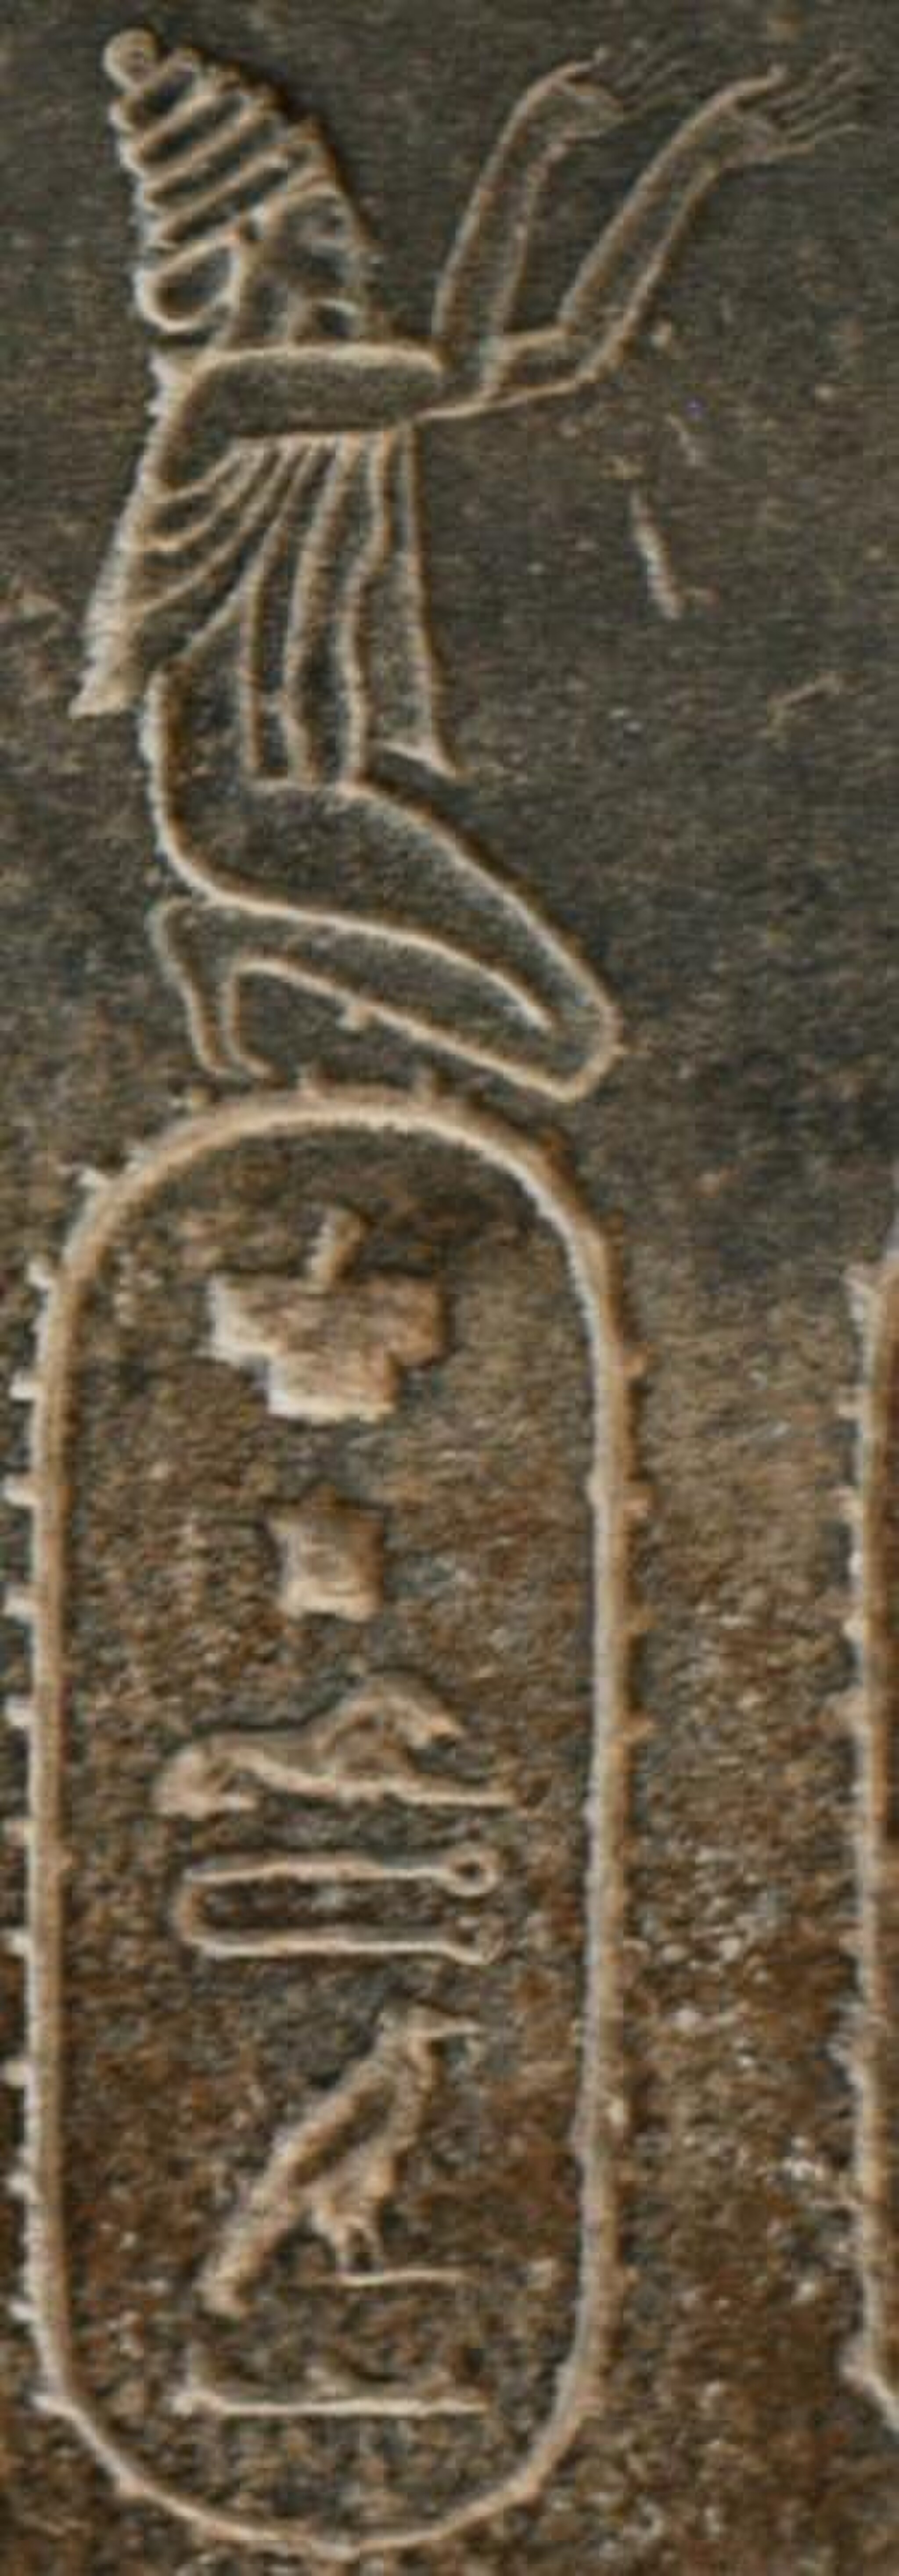
Title: Statue of Darius the Great, subject L03, spltj3 (OP. Sparda = Lydia)
Description: Statue of Darius the Great, subject L03, spltj3 (OP. Sparda = Lydia)
Date: 2019-10-29
Categories: CC-Zero, Statue of Darius I